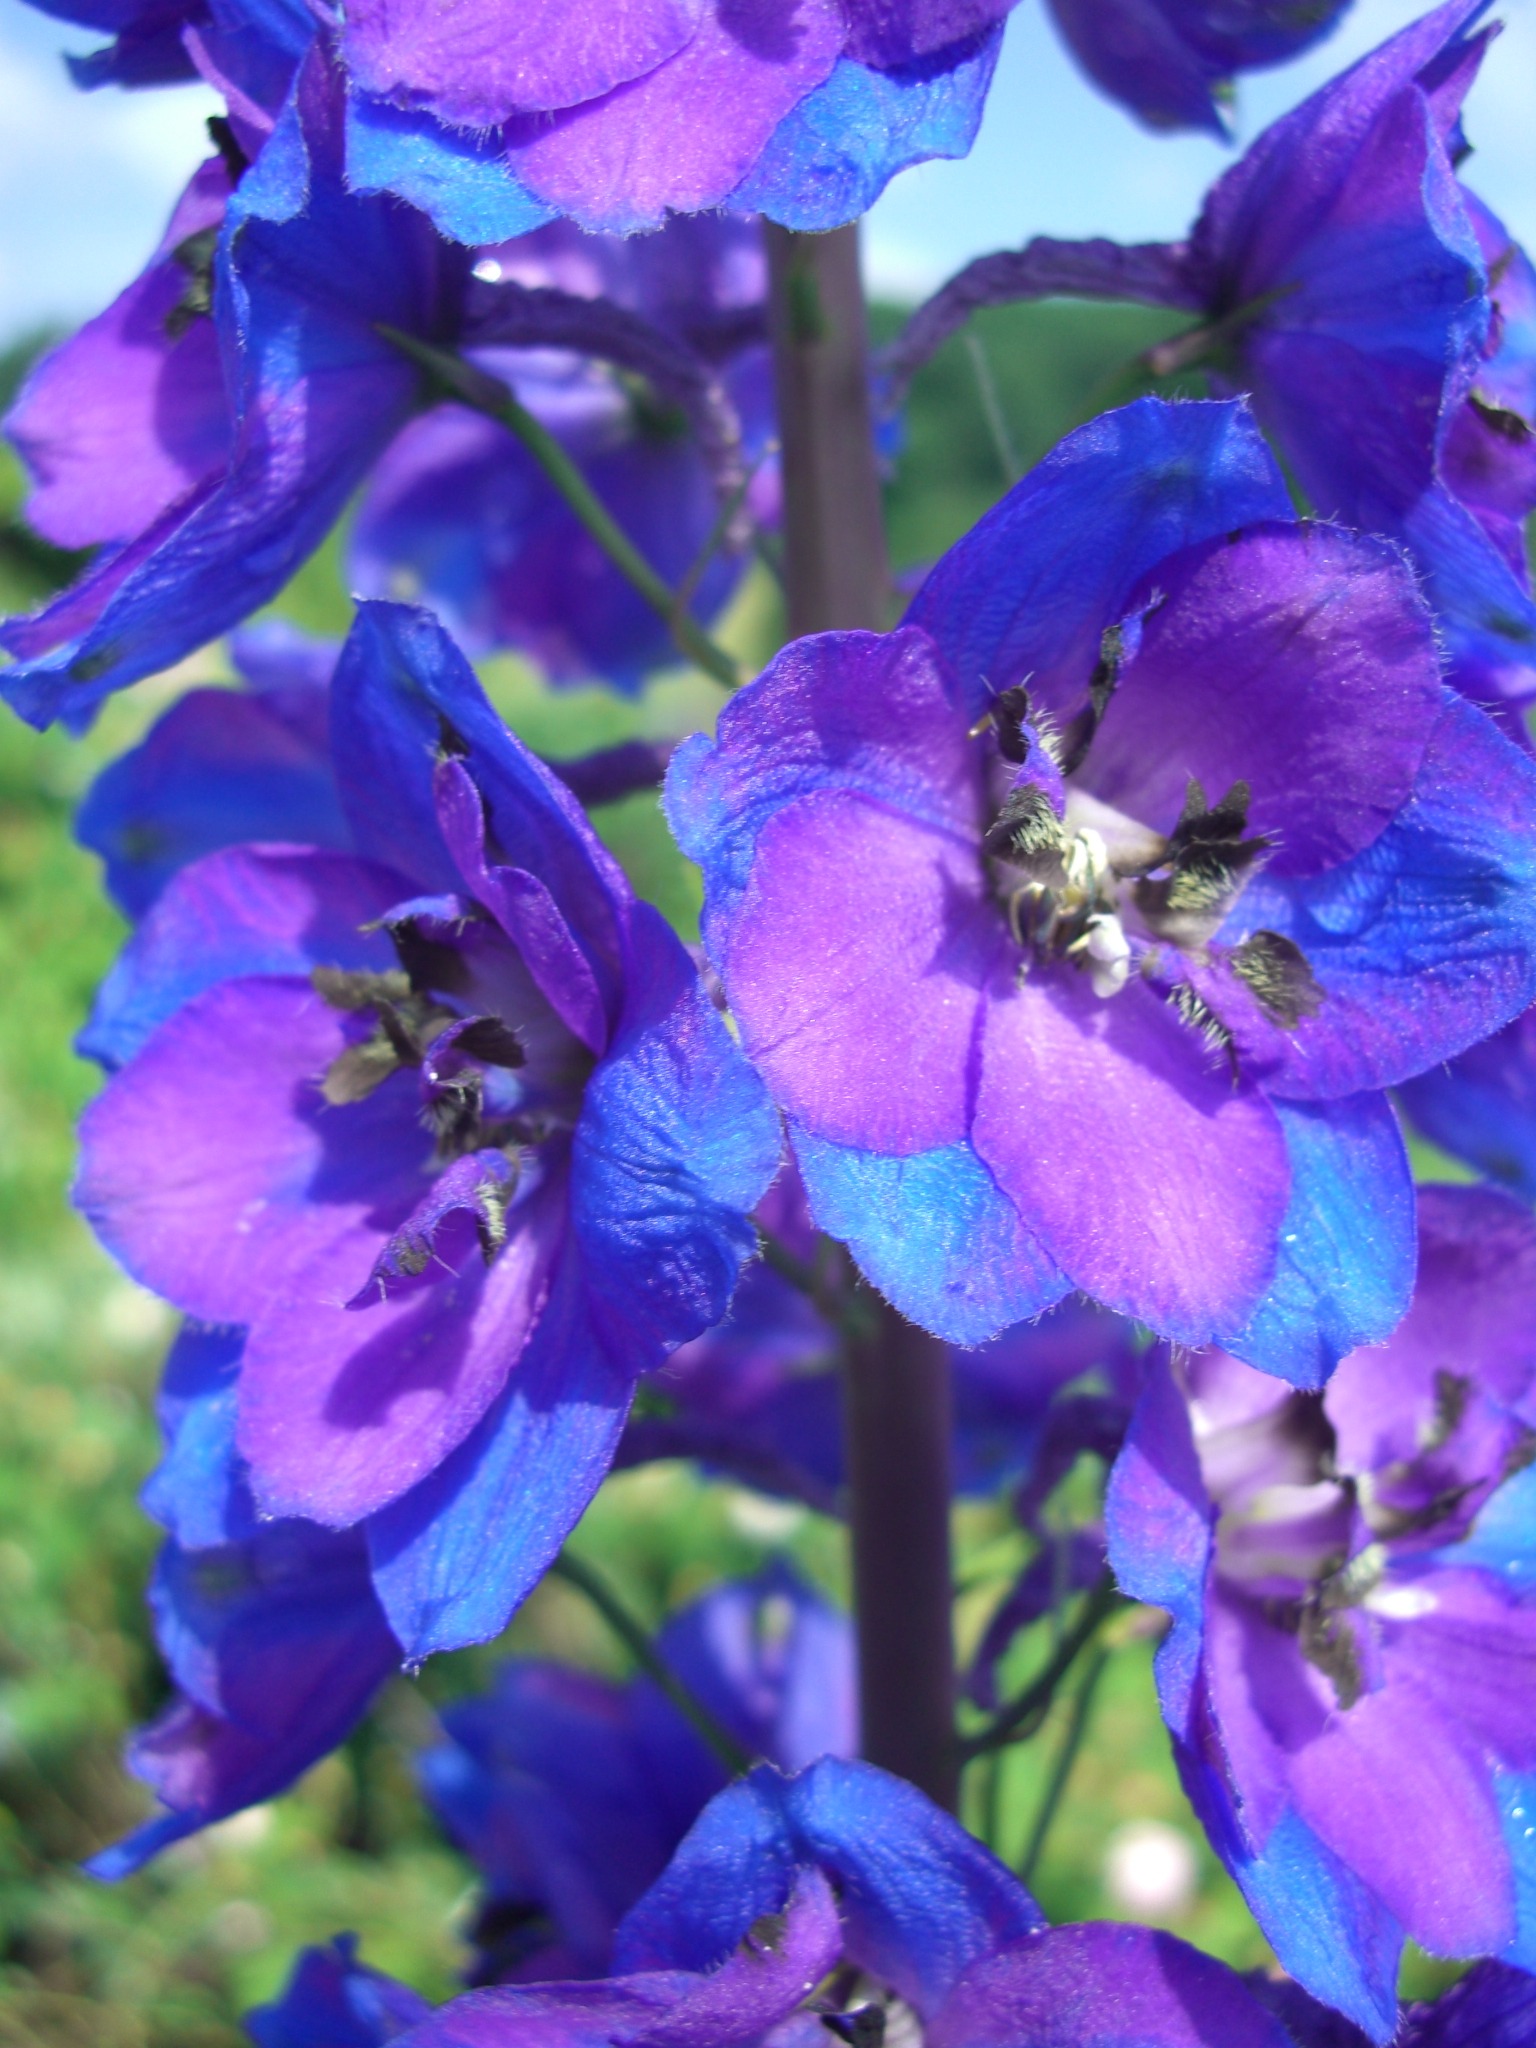
blossom, plant, flower, purple, petal, bloom, blue, flora, wildflower, viola, flowering plant, blue violet, delphinium, bellflower family, larkspur, land plant, violet family